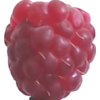
Label: raspberry